Calvi (author)

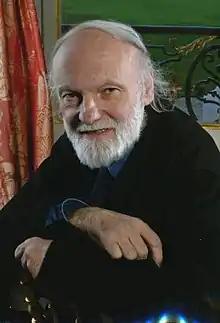
Calvi in 2013

Philippe Vallancien (3 September 1938 – 11 April 2022), known professionally as Calvi, was a French cartoonist, caricaturist, and illustrator.